Baylor Bears football

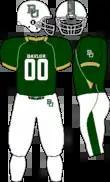
Baylor wore a camouflage helmet against Buffalo in 2010 remembrance of the September 11 attacks and to commemorate the armed forces of the United States

As of October 18, 2021, 12 former Baylor players were listed on NFL rosters: